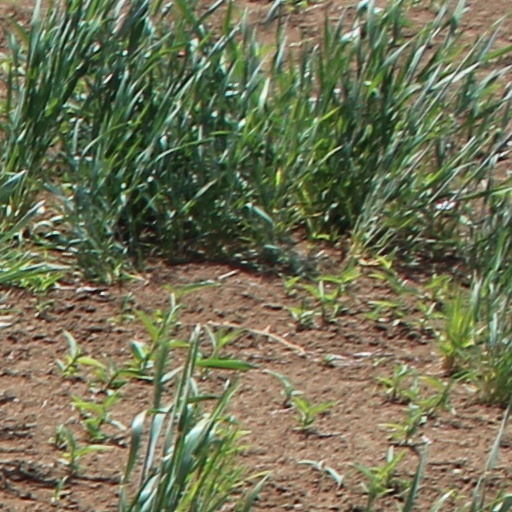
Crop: wheat